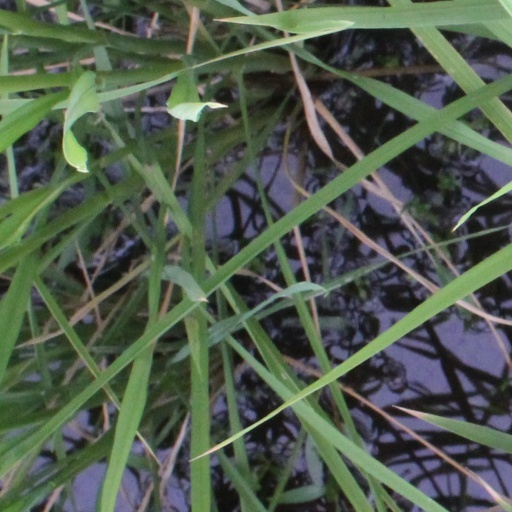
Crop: rice